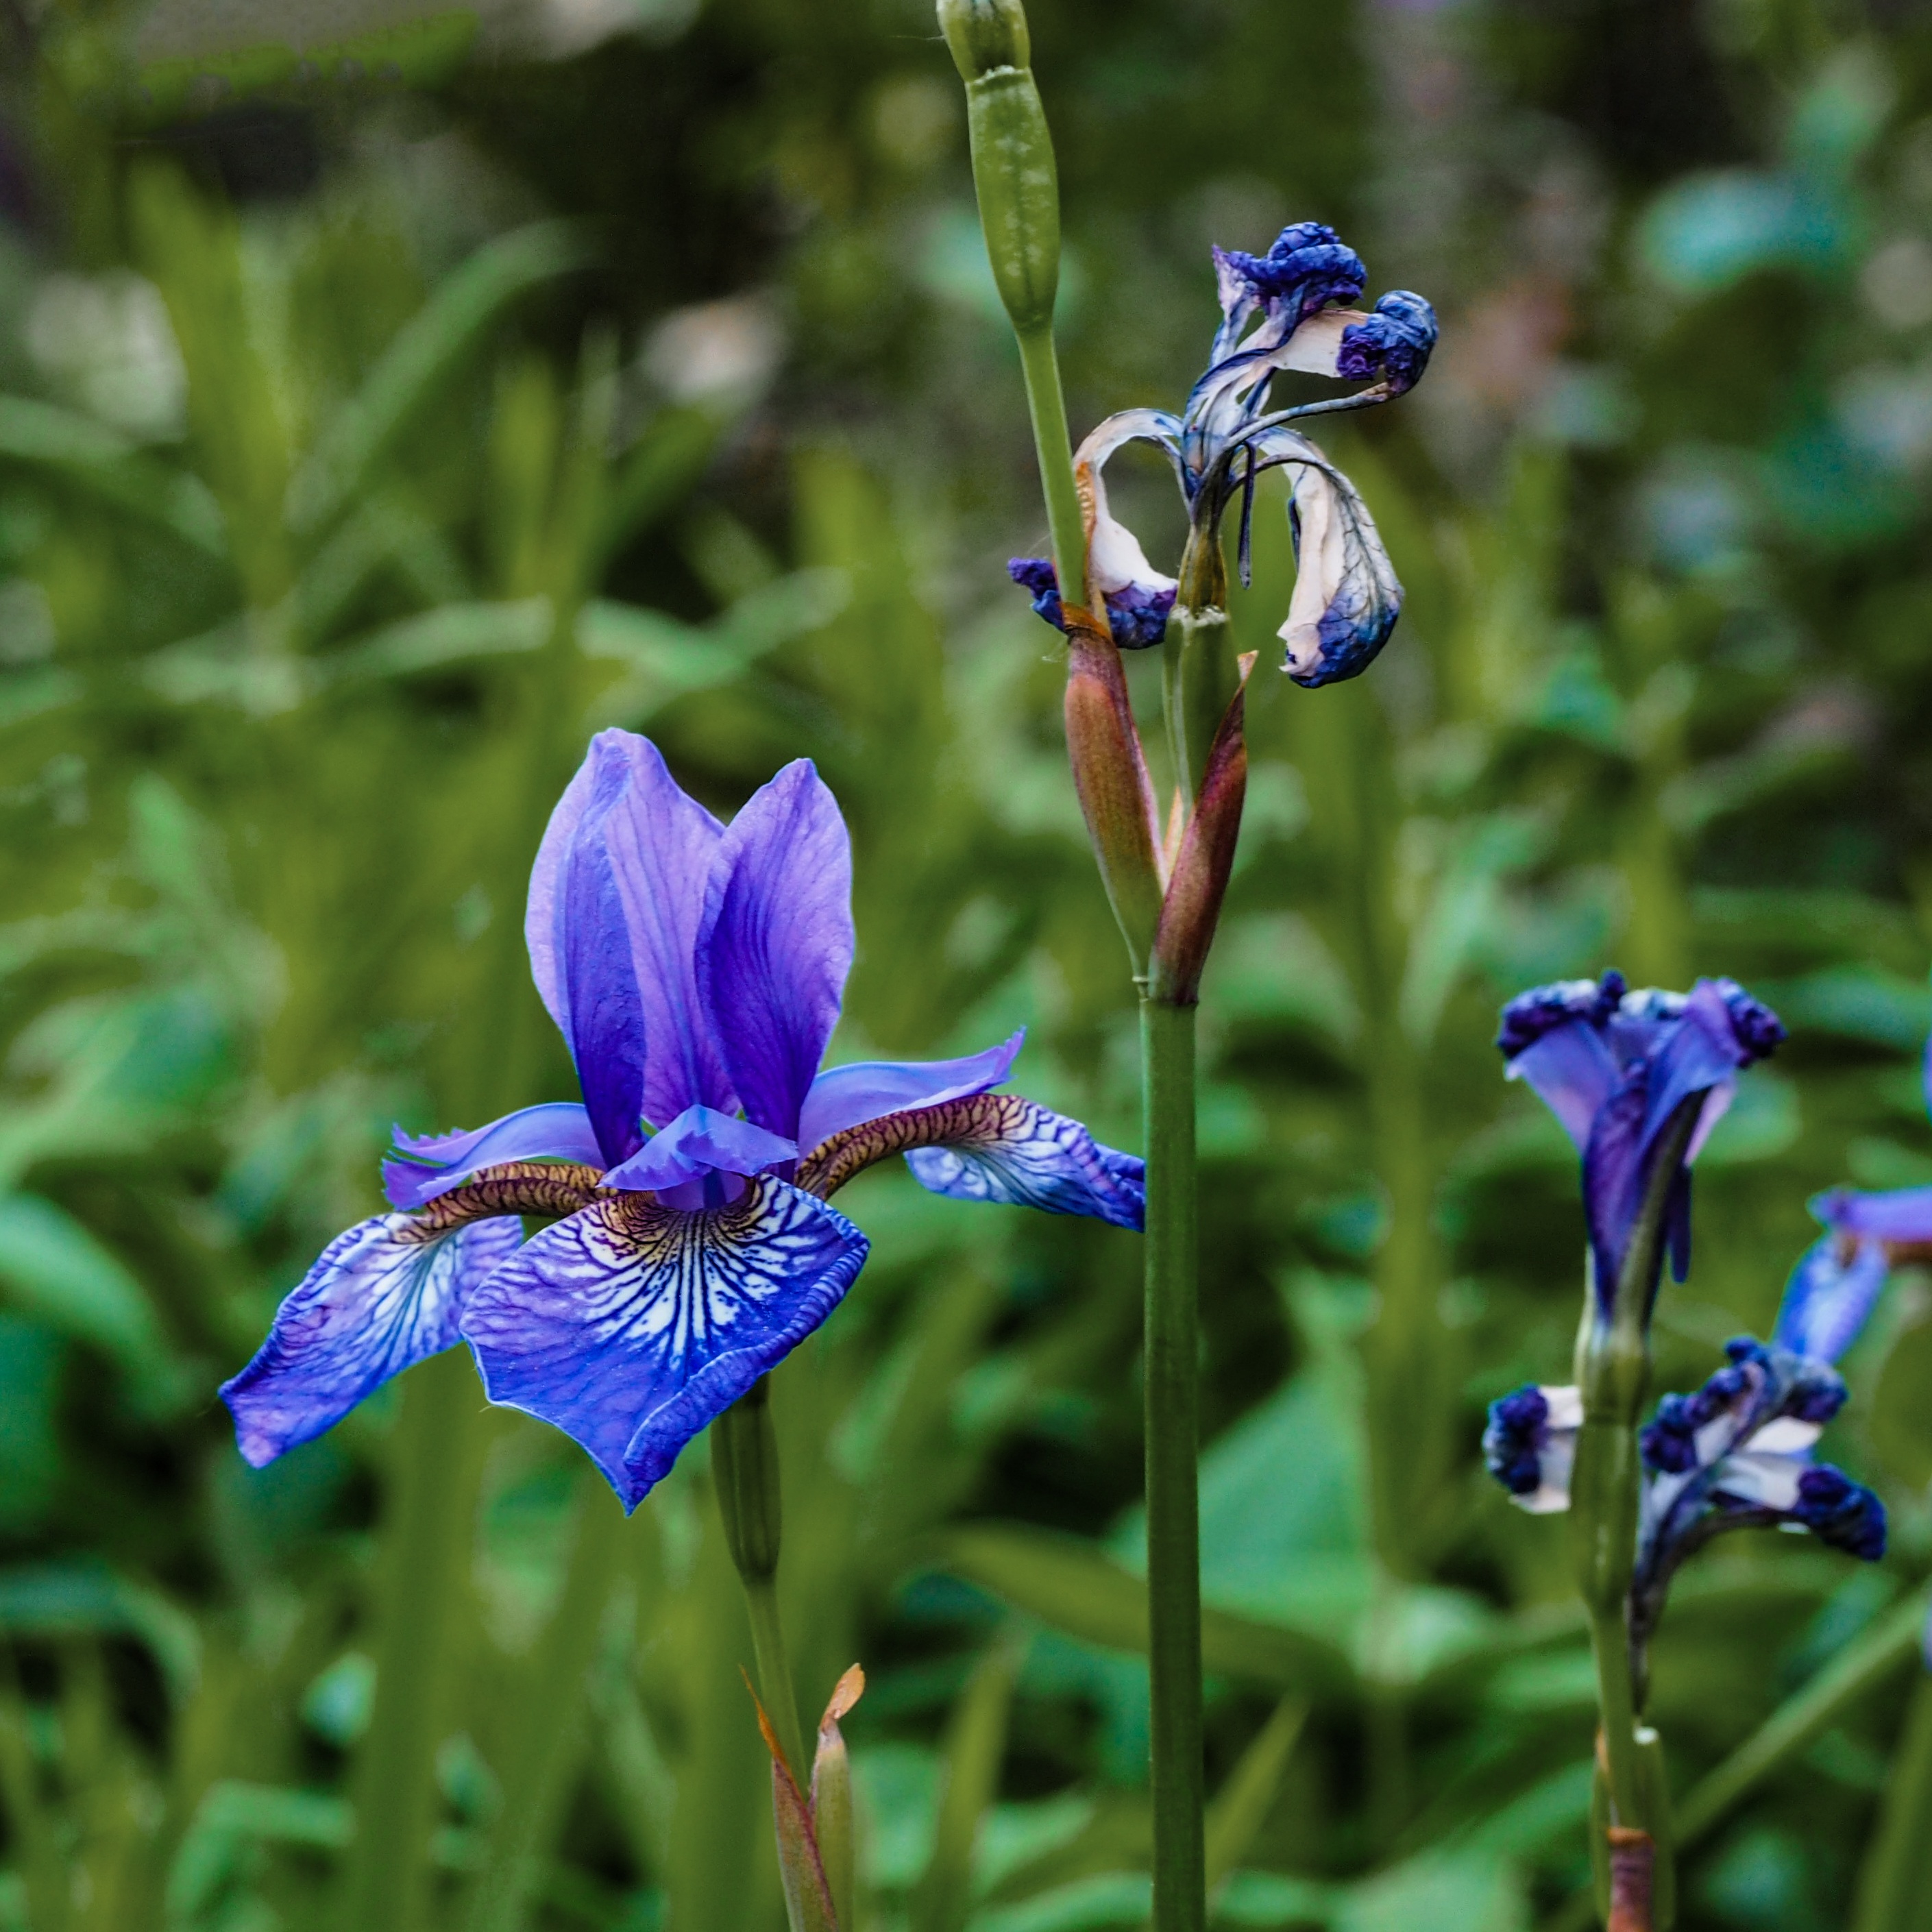
plant, meadow, flower, bloom, herb, botany, blue, flora, wildflower, transience, iris, eye, lily, fade, macro photography, flowering plant, dayflower, wither, iris versicolor, blue iris, land plant, dayflower family, iris family